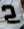
Number: 2